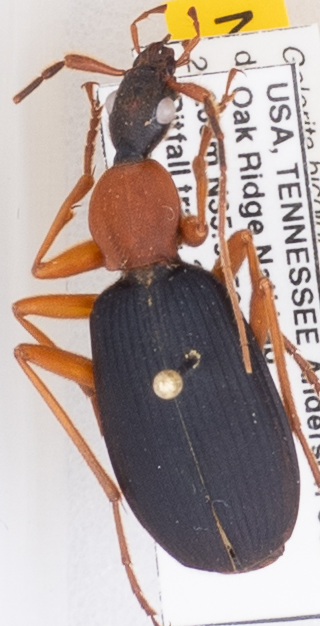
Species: Galerita bicolor
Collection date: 2019-08-21
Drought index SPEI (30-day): -0.438
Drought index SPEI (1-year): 2.09
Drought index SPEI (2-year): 2.09